Middle America (United States)

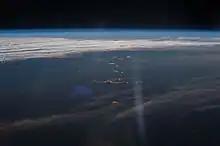
A photo taken on the International Space Station by Terry W. Virts captioned "Looking back over middle America at twilight"

Middle America is a colloquial term for the United States heartland, especially the culturally suburban areas of the United States, typically the lower Midwestern region of the country, which consists of Ohio, Indiana, Iowa, Nebraska, Kansas, Missouri,